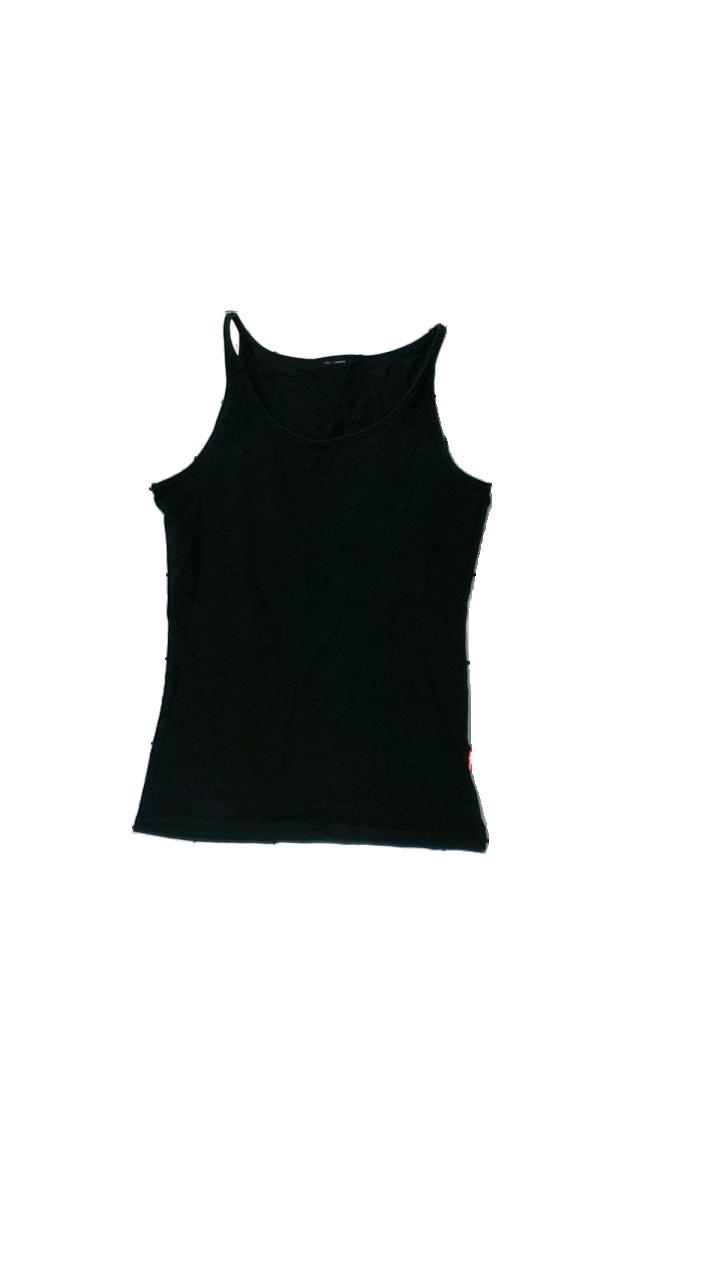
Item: Tank Top (Ladies)
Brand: Newbody
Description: svart linne
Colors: Black
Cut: Regular
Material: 100% cotton
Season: Summer
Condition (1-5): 5
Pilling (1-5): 5
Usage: Reuse
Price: <50